Slane

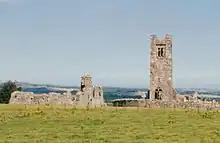
Ruins on the hill of Slane, facing East.

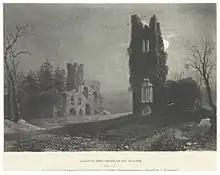
The ruins on the hill of Slane as it appeared in 1830."Picturesque views of the Antiquities of Ireland. Drawn on stone by J. D. Harding, from the sketches of R. O'C. Newenham." Since 1830, the battlements on the tower to the left are now unrecognizable.

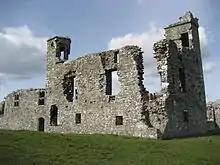
Ruins on the Hill of Slane in 2008, facing North West. The tower on the top right, was capped with battlements, up to at least 1830.

To the north of the village rises the Hill of Slane, which stands above the surroundings. There are a number of historic sites located around the top of the hill. In the Metrical Dindshenchas, a collection of bardic verse, the ancient Fir Bolg king Sláine mac Dela was said to have been buried here, in the place that had been called "Druim Fuar" that came to be known in his memory "Dumha Sláine". There is an artificial mound on the western end of the hilltop. The hill may have been chosen as the site of a Christian abbey due to the presence of an existing Tuatha Dé Danann shrine, the remains of which may be two standing stones in the burial yard.